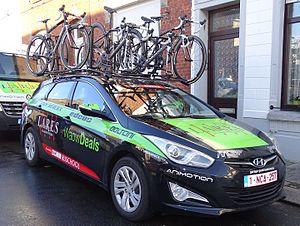
Reportage réalisé le mercredi 2 mars à l'occasion du départ du Samyn des Dames 2016 et du Samyn 2016 à Quaregnon, Belgique.
L'équipe cycliste Doltcini-Van Eyck Sport est une équipe cycliste féminine basée en Belgique.